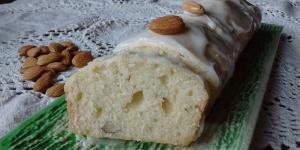
budin de almendras